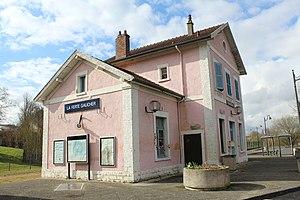
Gare de La Ferté-Gaucher.